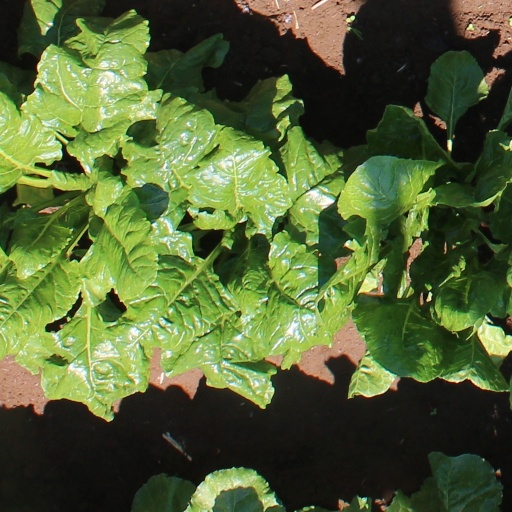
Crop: sugar beet